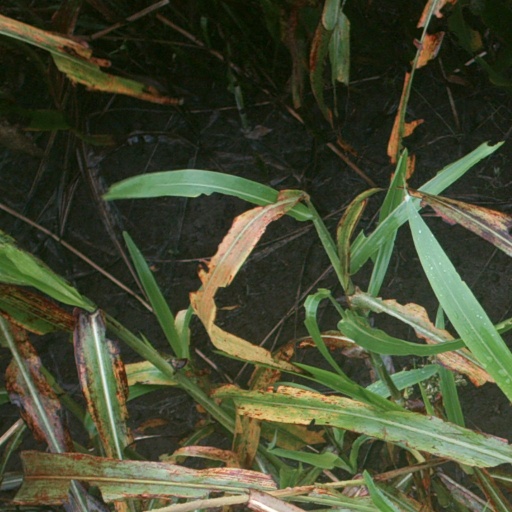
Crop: sorghum